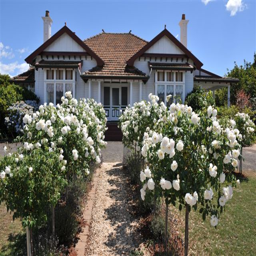
this fully restored home sold for over $449,000 .